2021 U.S. Senior Women's Open

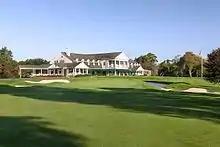
Clubhouse and 18th green at Brooklawn Country Club

The walking-only tournament was played over 72 holes of stroke play, with the top 50 and ties making the 36-hole cut.